Madrasa of Umm al-Sultan Sha'ban

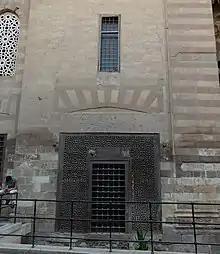
The sabil next to the entrance portal.

The entrance portal is one of the building's most remarkable features. Like many Mamluk buildings, the entrance is set in a recess within the exterior walls, the top of which is crowned with a muqarnas (stalactite or honeycomb-like carvings). The muqarnas canopy here is more or less pyramid-shaped like the entrance portal of Seljuk/Mongol buildings in Muslim Anatolia at the time, possibly of the same inspiration as the portal of Sultan Hassan's massive madrasa-mosque, built just over a decade earlier. Nonetheless, the overall decorative design is Mamluk and features heavy use of multi-colored stone and marble. Right below the muqarnas hood is a triple window (smaller but of similar shape as the other triple windows on the building's exterior) flanked on either side by shallow decorative niches in the shape of pointed arches, all featuring multi-colored stone. There are also several inscriptions in Arabic, both carved and inlaid, of one word or of whole passages, around the portal. One inscription wraps around two arch-shaped decorative niches on the sides and around a triple window in the middle, winding its way up and down from one side of the portal to the other. Smaller one-word inscriptions include the word "Allah" inlaid around the triple window, and small black-and-white inscriptions at the center of the decorative niches on either side. The triangular muqarnas hood at the top of the portal is also framed by an outer rectangular frame filled with carved arabesques, albeit relatively faded.